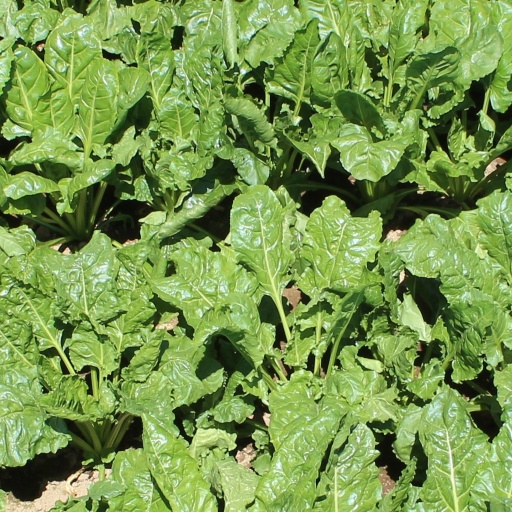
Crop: sugar beet